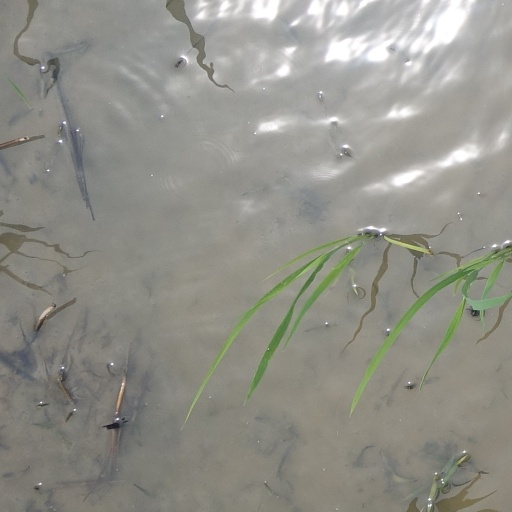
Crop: rice